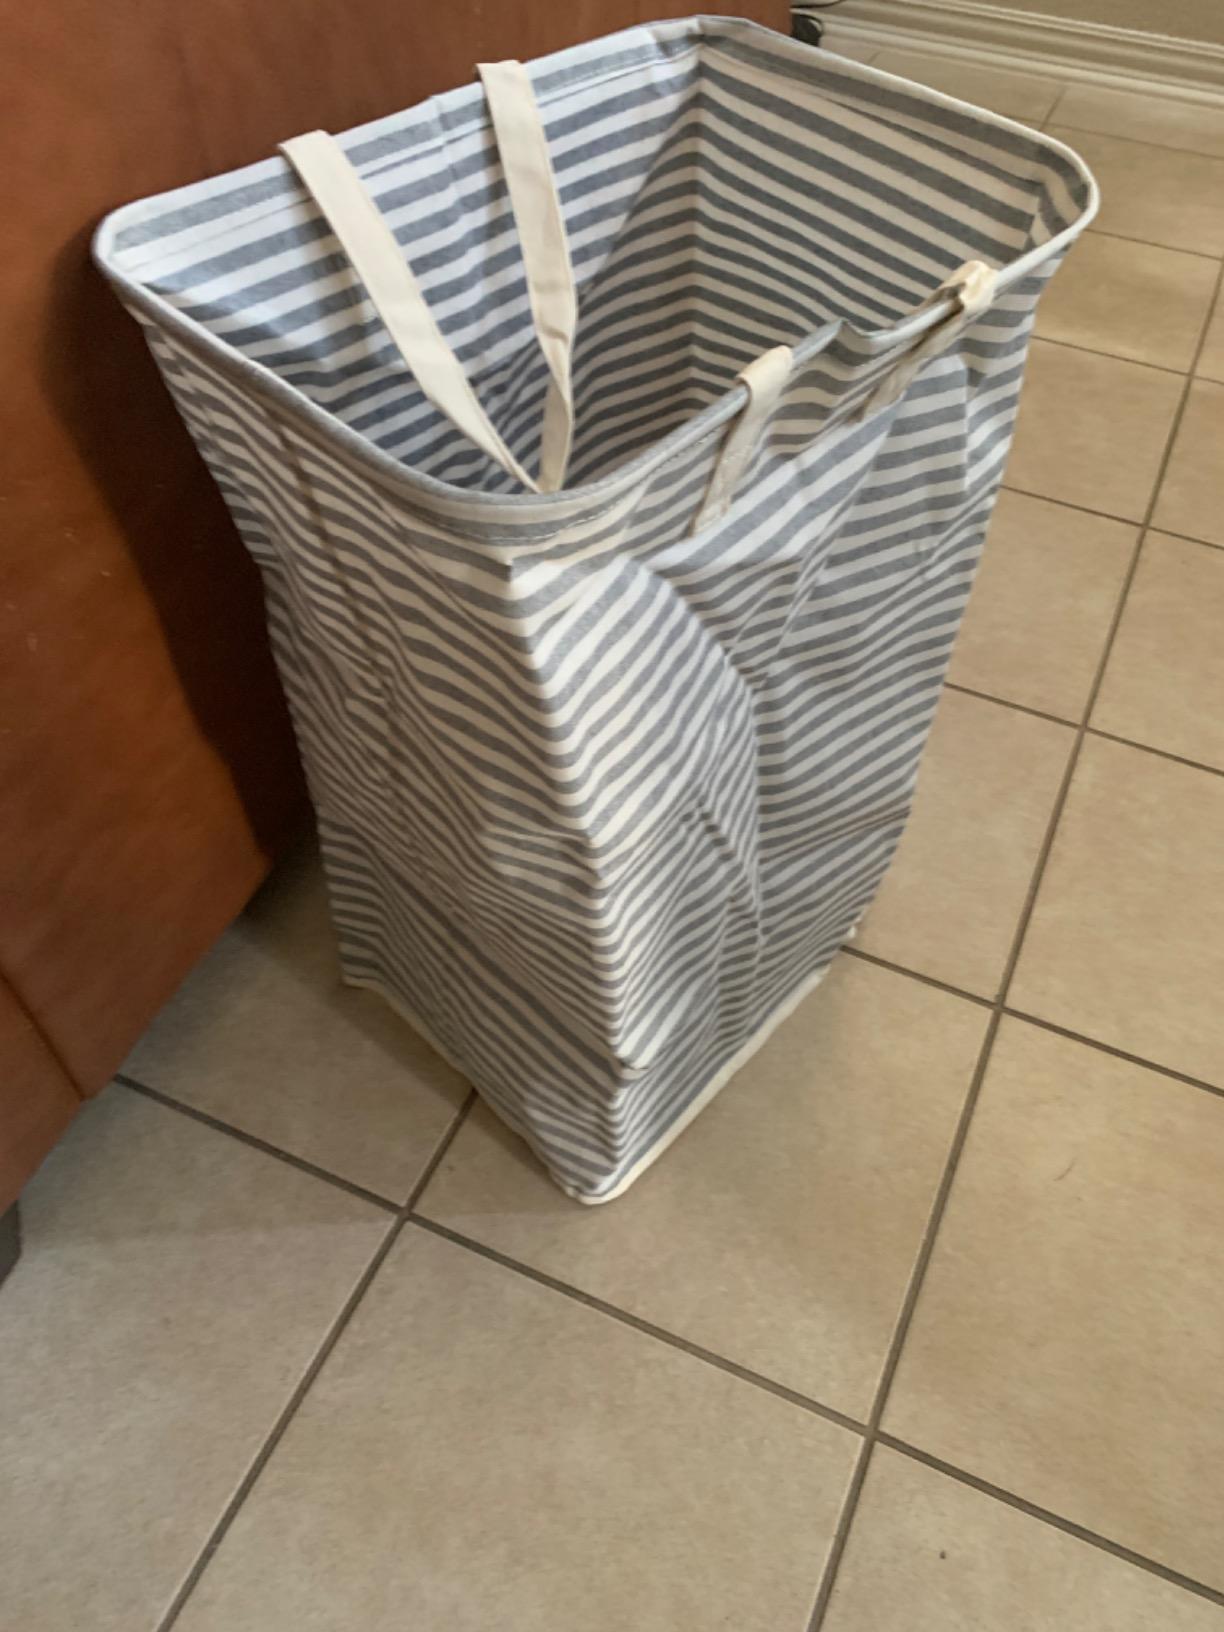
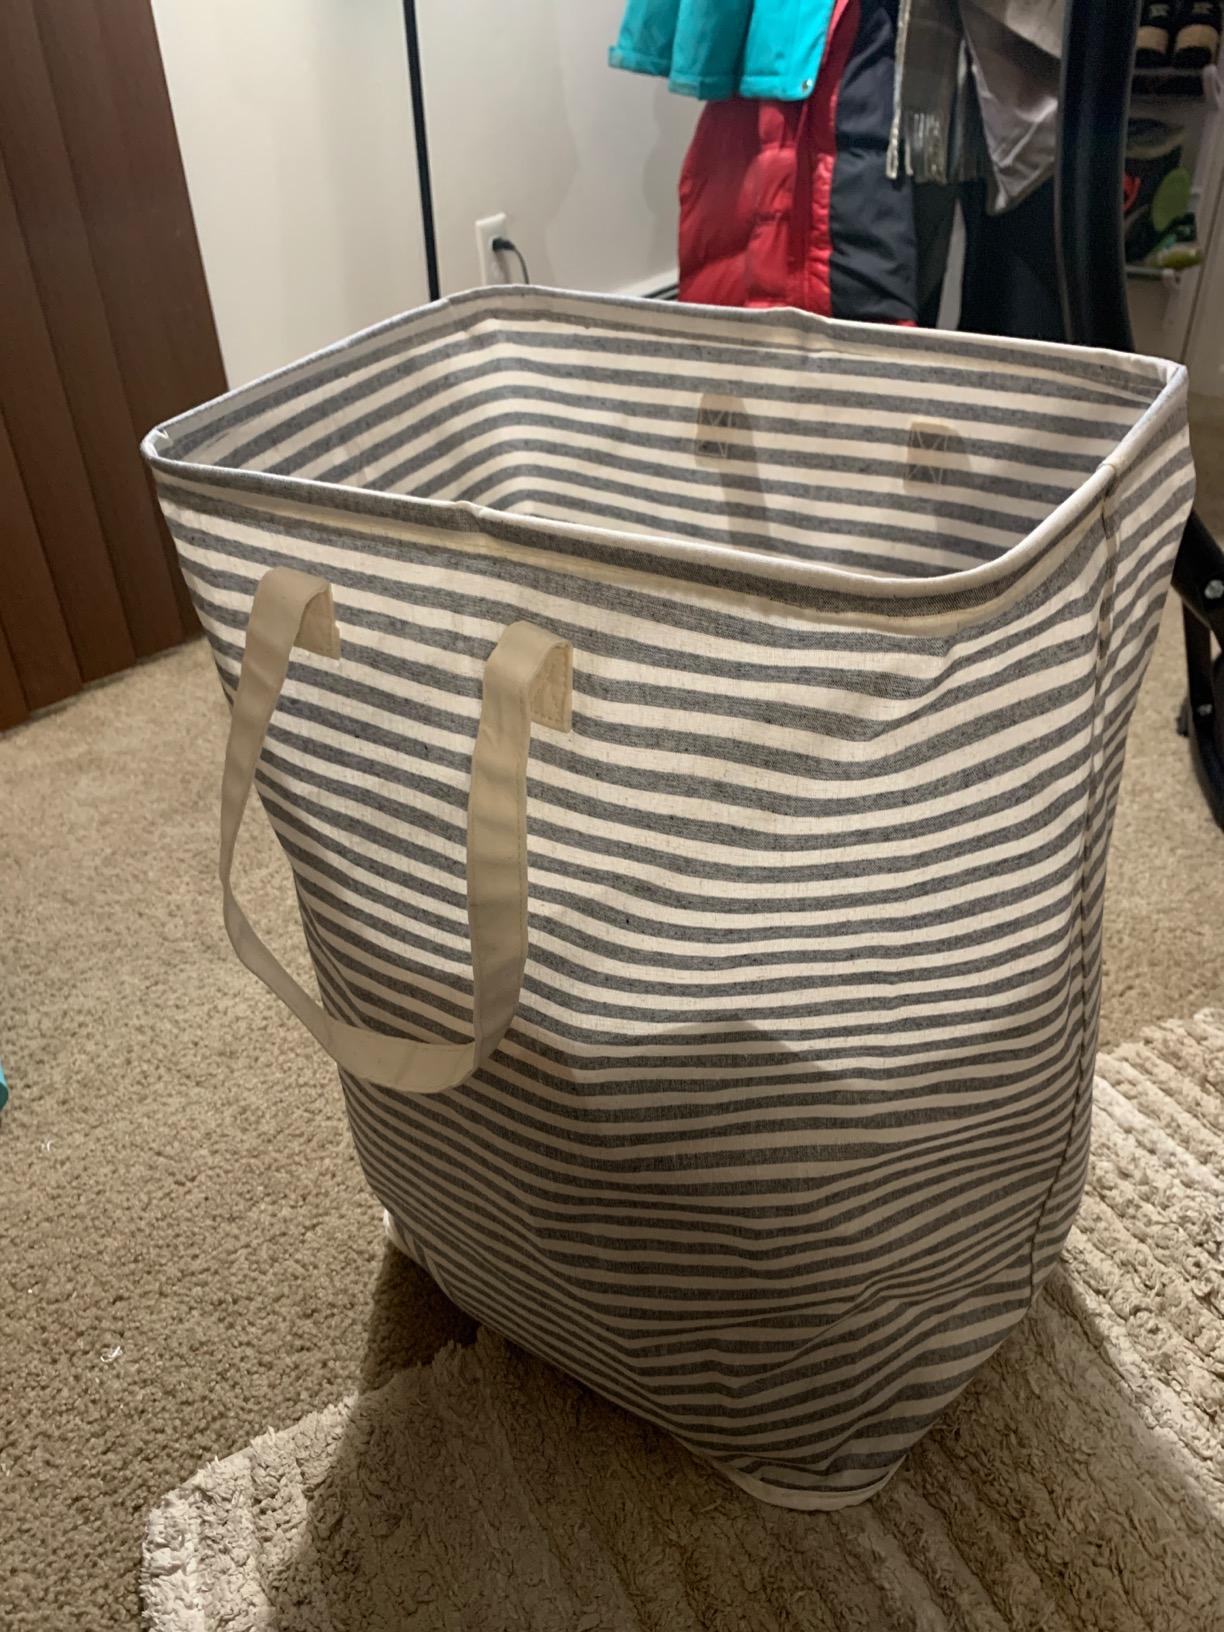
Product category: items_hamper
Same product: yes